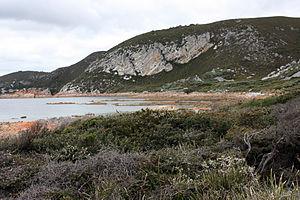
Le parc national de Rocky Cape est un parc national australien, en Tasmanie à environ 400 km au nord-ouest de Hobart en bordure du détroit de Bass.